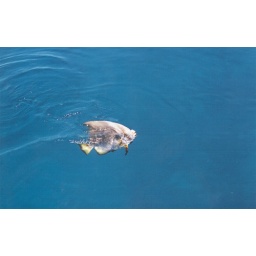
fish in blue water